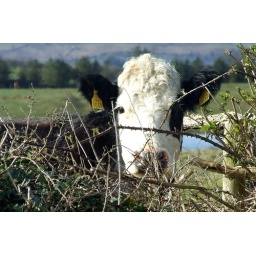
I seem to attract cows peeping at me! This was taken near the beach at Portavade, Sligo, Ireland